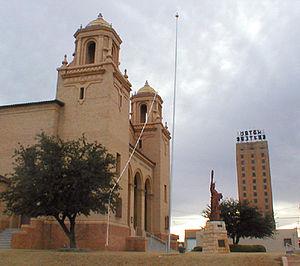
La ville de Big Spring est le siège du comté de Howard, dans l’État du Texas, aux États-Unis. Sa population s’élevait à 27 282 habitants lors du recensement de 2010, estimée à 27 905 habitants en 2017.